War Memorial of Musocco

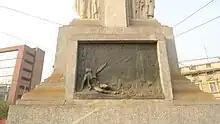
South view with the death of a soldier relief

On the base on the south side, in the direction of Piazzale Accursio, there is a bronze bas-relief representing the figure of Jesus illuminating a soldier in the moment of death.